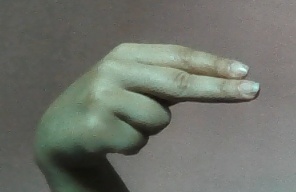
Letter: ain